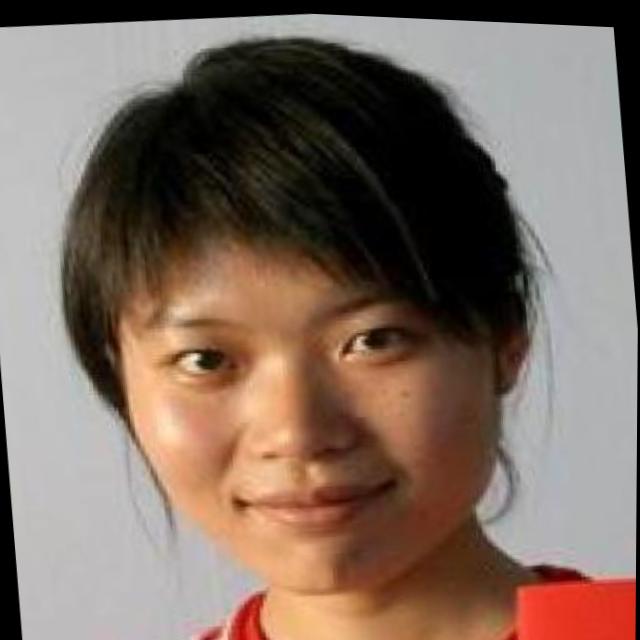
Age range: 13-20